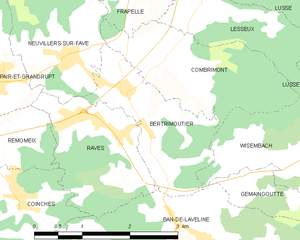
Carte des communes françaises Bertrimoutier